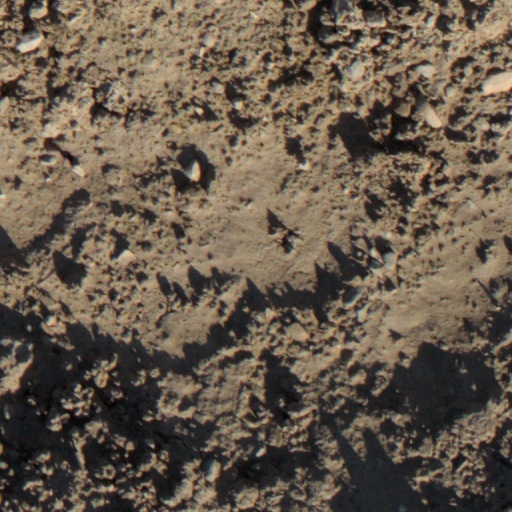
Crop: wheat